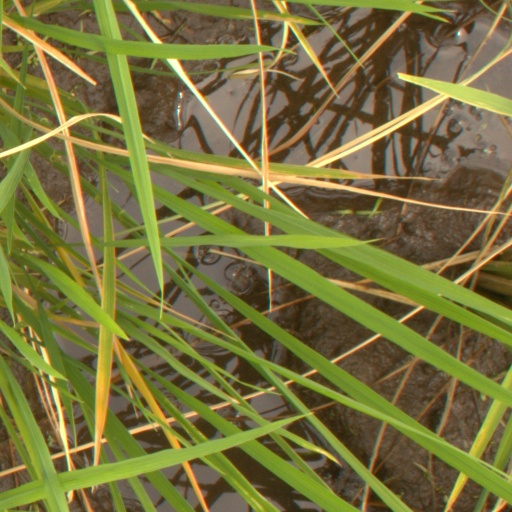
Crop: rice